V. V. Giri

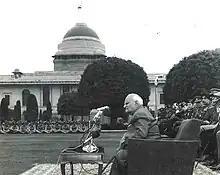
V. V. Giri addressing NCC Cadets

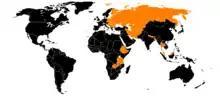
As President of India Giri led 14 state visits to countries in south and southeast Asia, the Soviet bloc and Africa

Giri was sworn in as President of India on 24 August 1969 and held office until 24 August 1974 when he was succeeded by Fakhruddin Ali Ahmed. On his election, Giri became the only president to have also been an acting president and the only person to be elected president as an independent candidate.